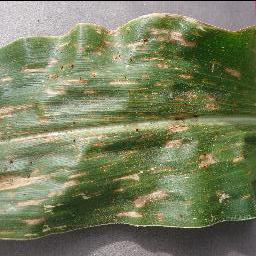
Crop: corn
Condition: (maize)_cercospora_spot_gray_spot